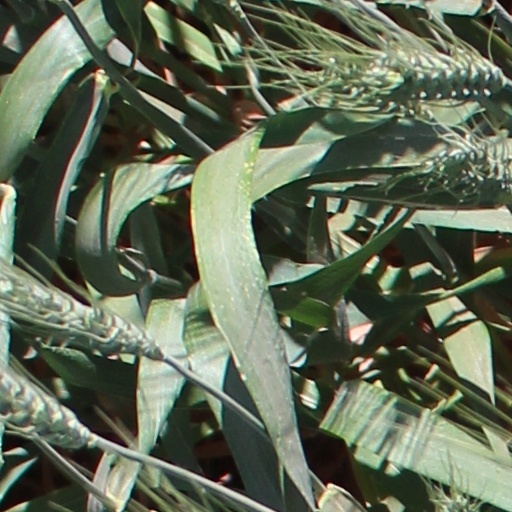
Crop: wheat